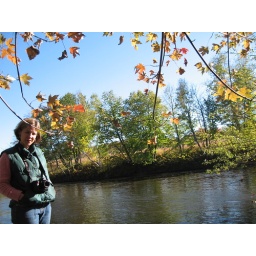
Cute girl by a river